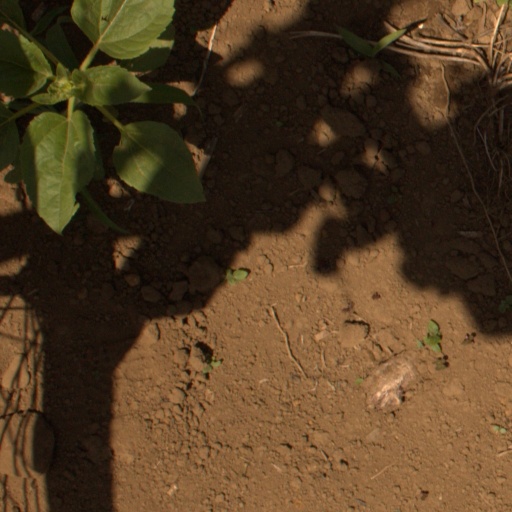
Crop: Jerusalem artichoke